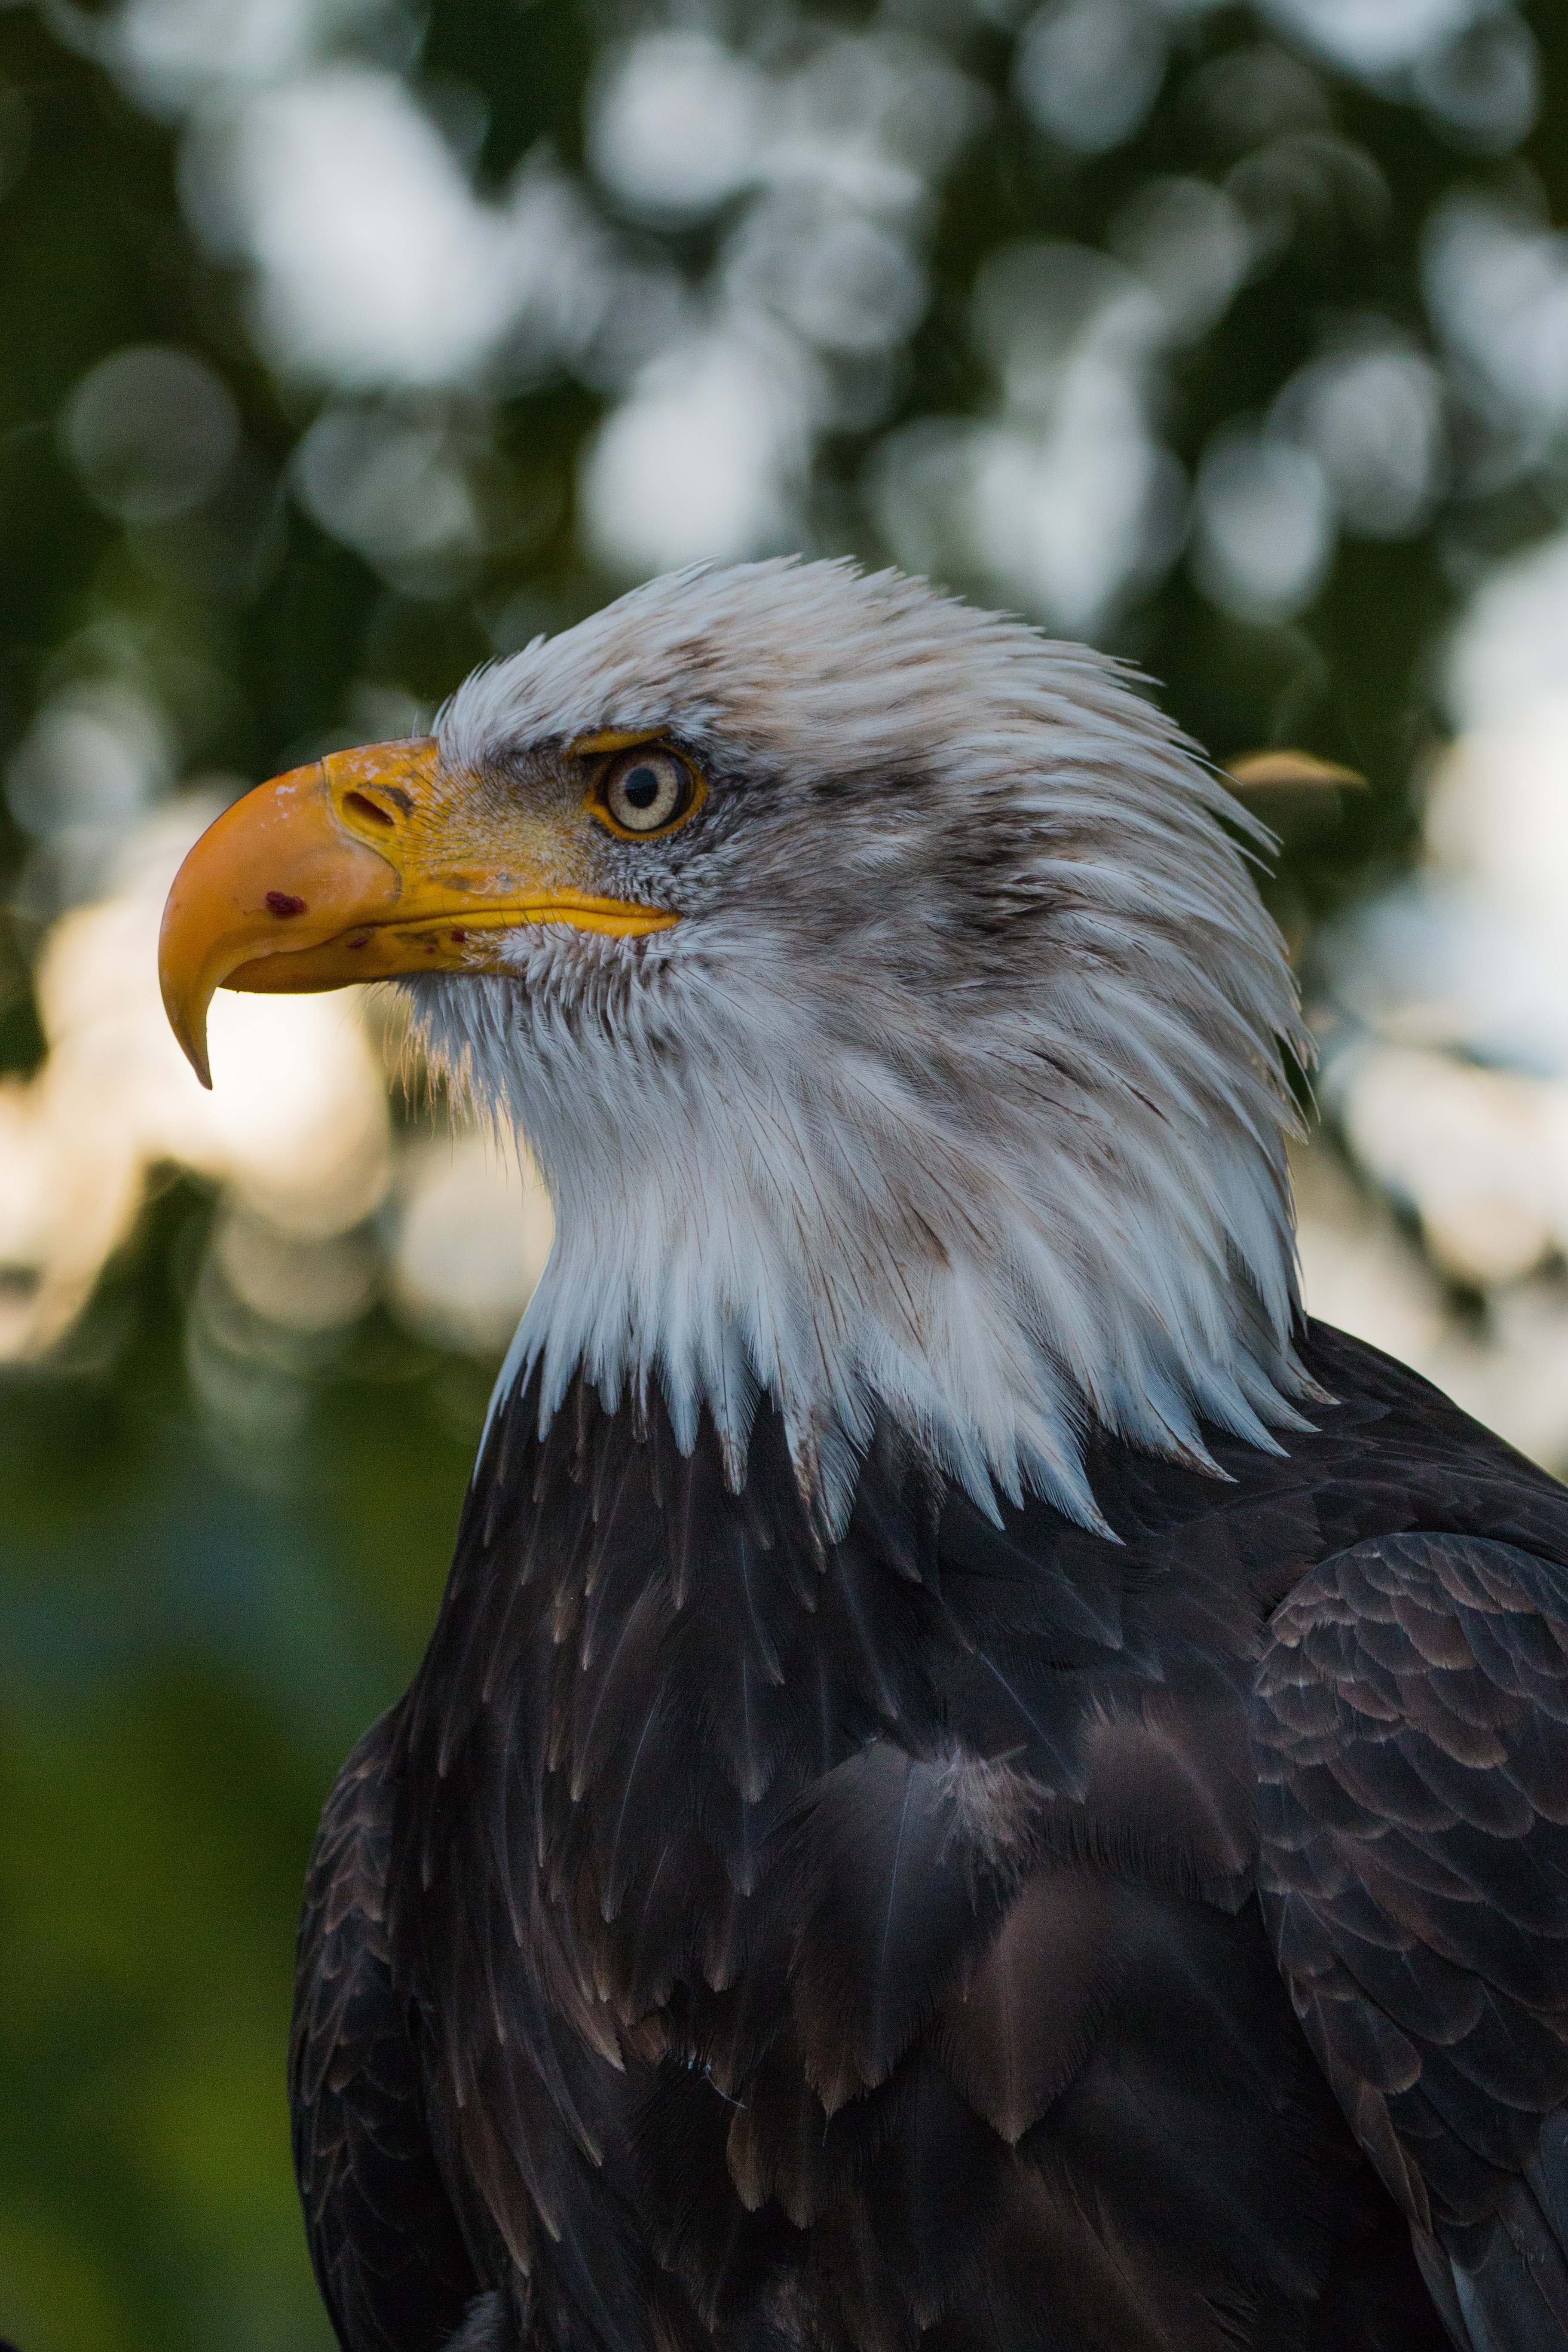
nature, bird, wing, wildlife, beak, usa, eagle, close, feather, fauna, raptor, majestic, plumage, bird of prey, bald eagle, close up, vertebrate, bill, falconry, adler, haliaeetus leucocephalus, white tailed eagle, coat of arms of bird, heraldic animal, sadek, bald eagles